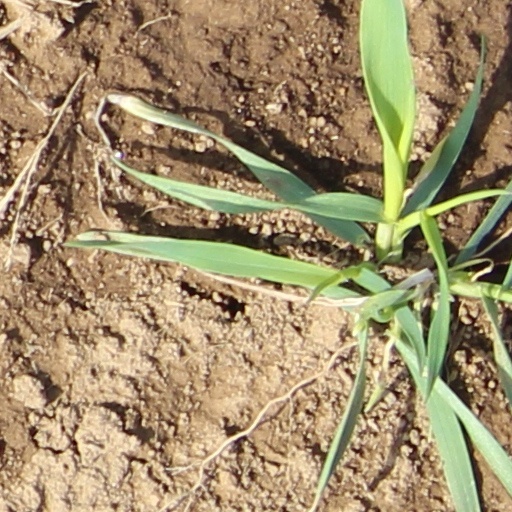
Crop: wheat